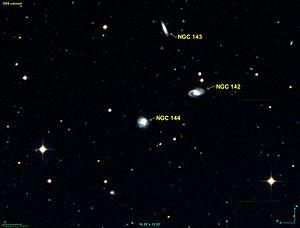
Image créée à l'aide du logiciel Aladin Sky Atlas du Centre de Données astronomiques de Strasbourg et des données de DSS (Digitized Sky Survey).